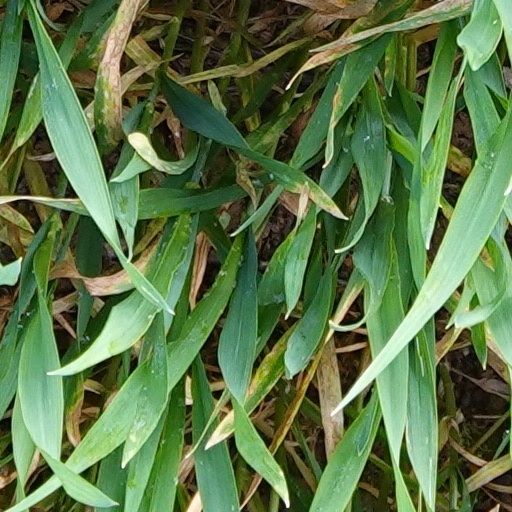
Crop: wheat